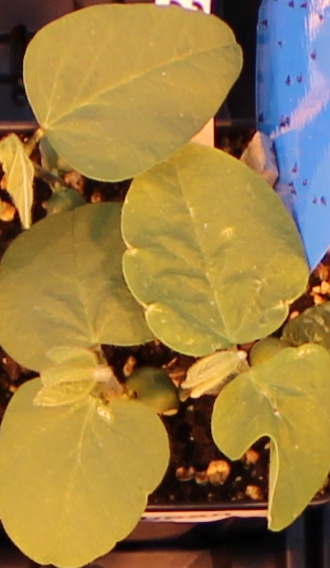
Label: Soybean